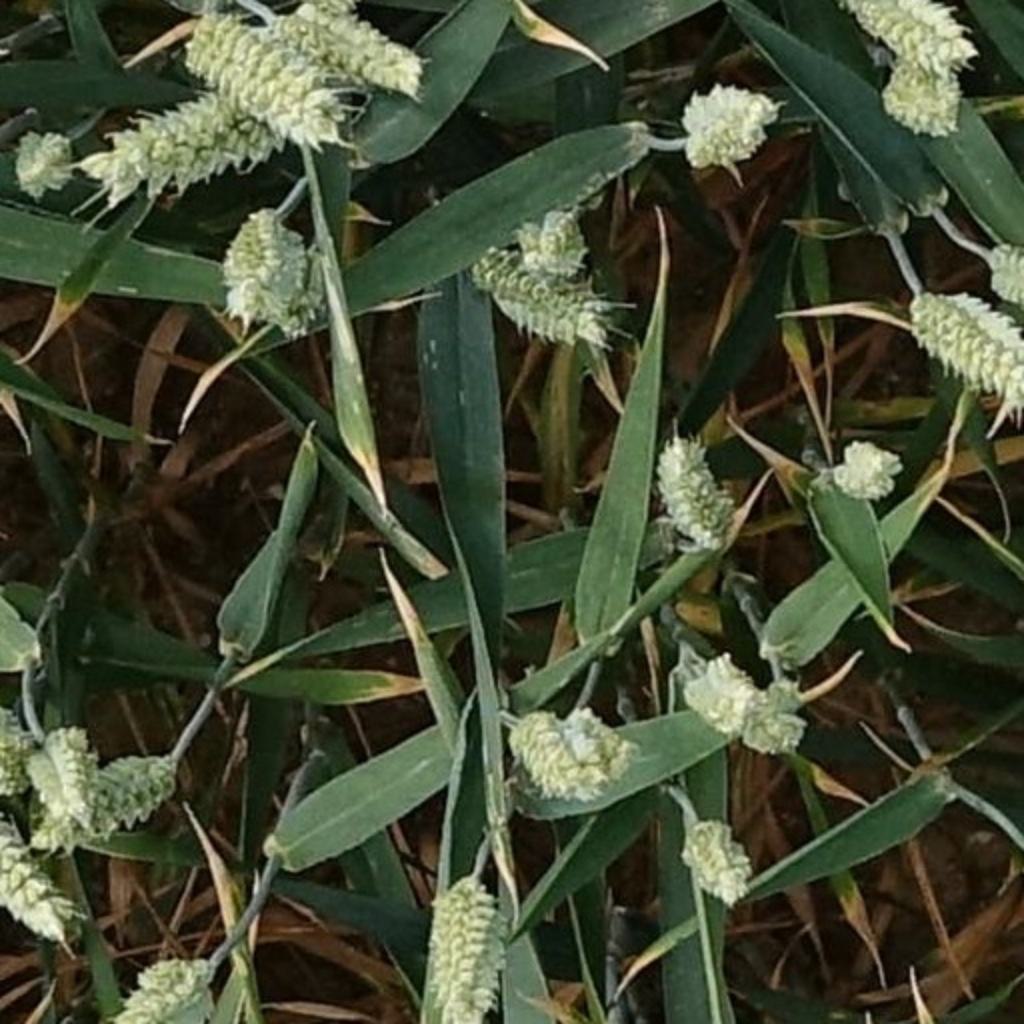
Country: France
Location: Mons
Wheat development stage: Filling